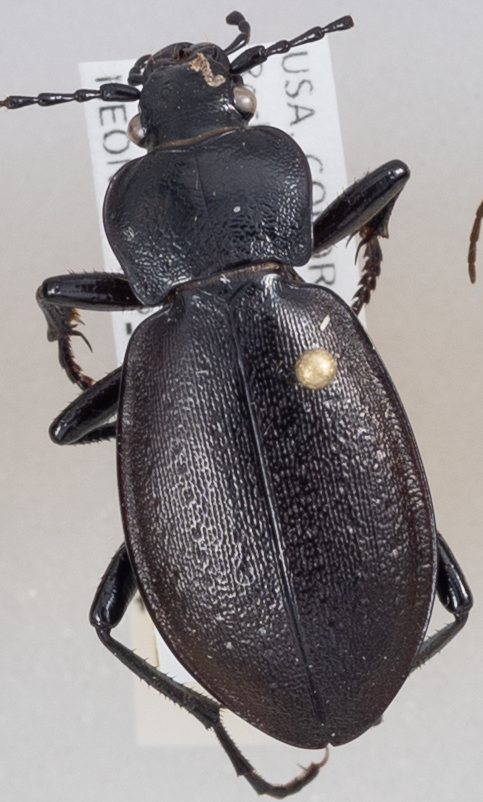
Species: Carabus taedatus
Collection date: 2018-08-20
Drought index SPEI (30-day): -0.732
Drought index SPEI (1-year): -1.28
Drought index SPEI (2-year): -0.54